Drancy station

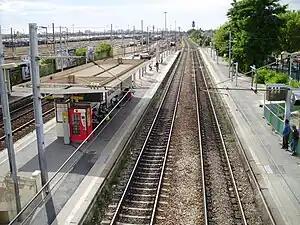
Drancy station platforms

Drancy station (French: "Gare de Drancy") is an RER station in Drancy, a northern suburb of Paris, in Seine-Saint-Denis department, France. The station is in Zone 3 of the Carte orange. It is situated on the RER B suburban railway line.